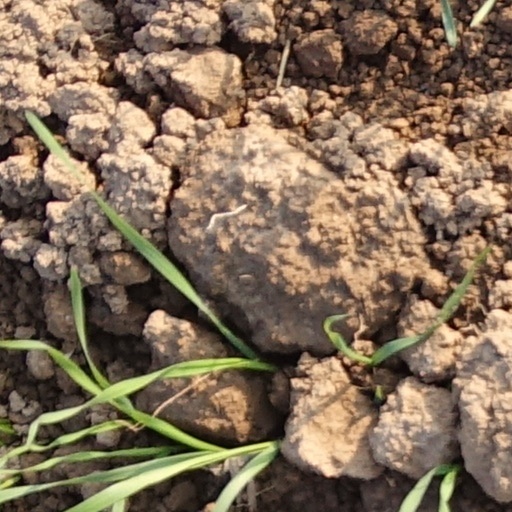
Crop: wheat